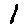
Label: 1